Yaron Ezrahi

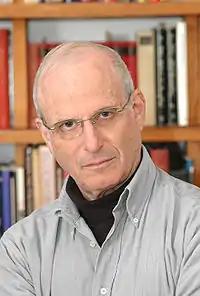
Yaron Ezrahi

Yaron Ezrahi (19 April 1940 – 29 January 2019) was an Israeli political theorist and philosopher, professor at The Hebrew University of Jerusalem, a senior Fellow at the Israel Democracy Institute in Jerusalem,The Israel Democracy Institute – Professor Yaron Ezrahi and a public intellectual. Ezrahi was known for his work on the relations between modern science and the rise of the modern liberal democratic state and the political uses of scientific knowledge and authority. His late work focuses on the deterioration of the Enlightenment version of the partnership between science, technology and democracy, the changing parameters of postmodern imaginaries, and performances of the democratic order. His books, written in English and Hebrew, were translated into German and Chinese.